Sika Manu

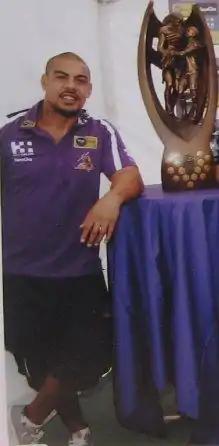
Sika Manu

Manu made his first National Rugby League (NRL) for the Melbourne Storm in 2007. He has since played over 50 games for the club. He played in the 2008 NRL Grand Final defeat by Manly.